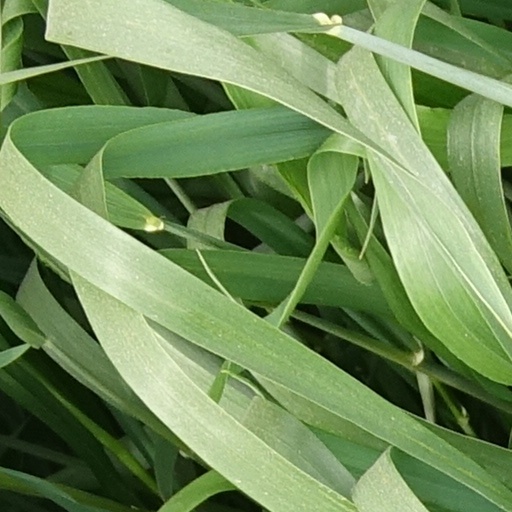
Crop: wheat